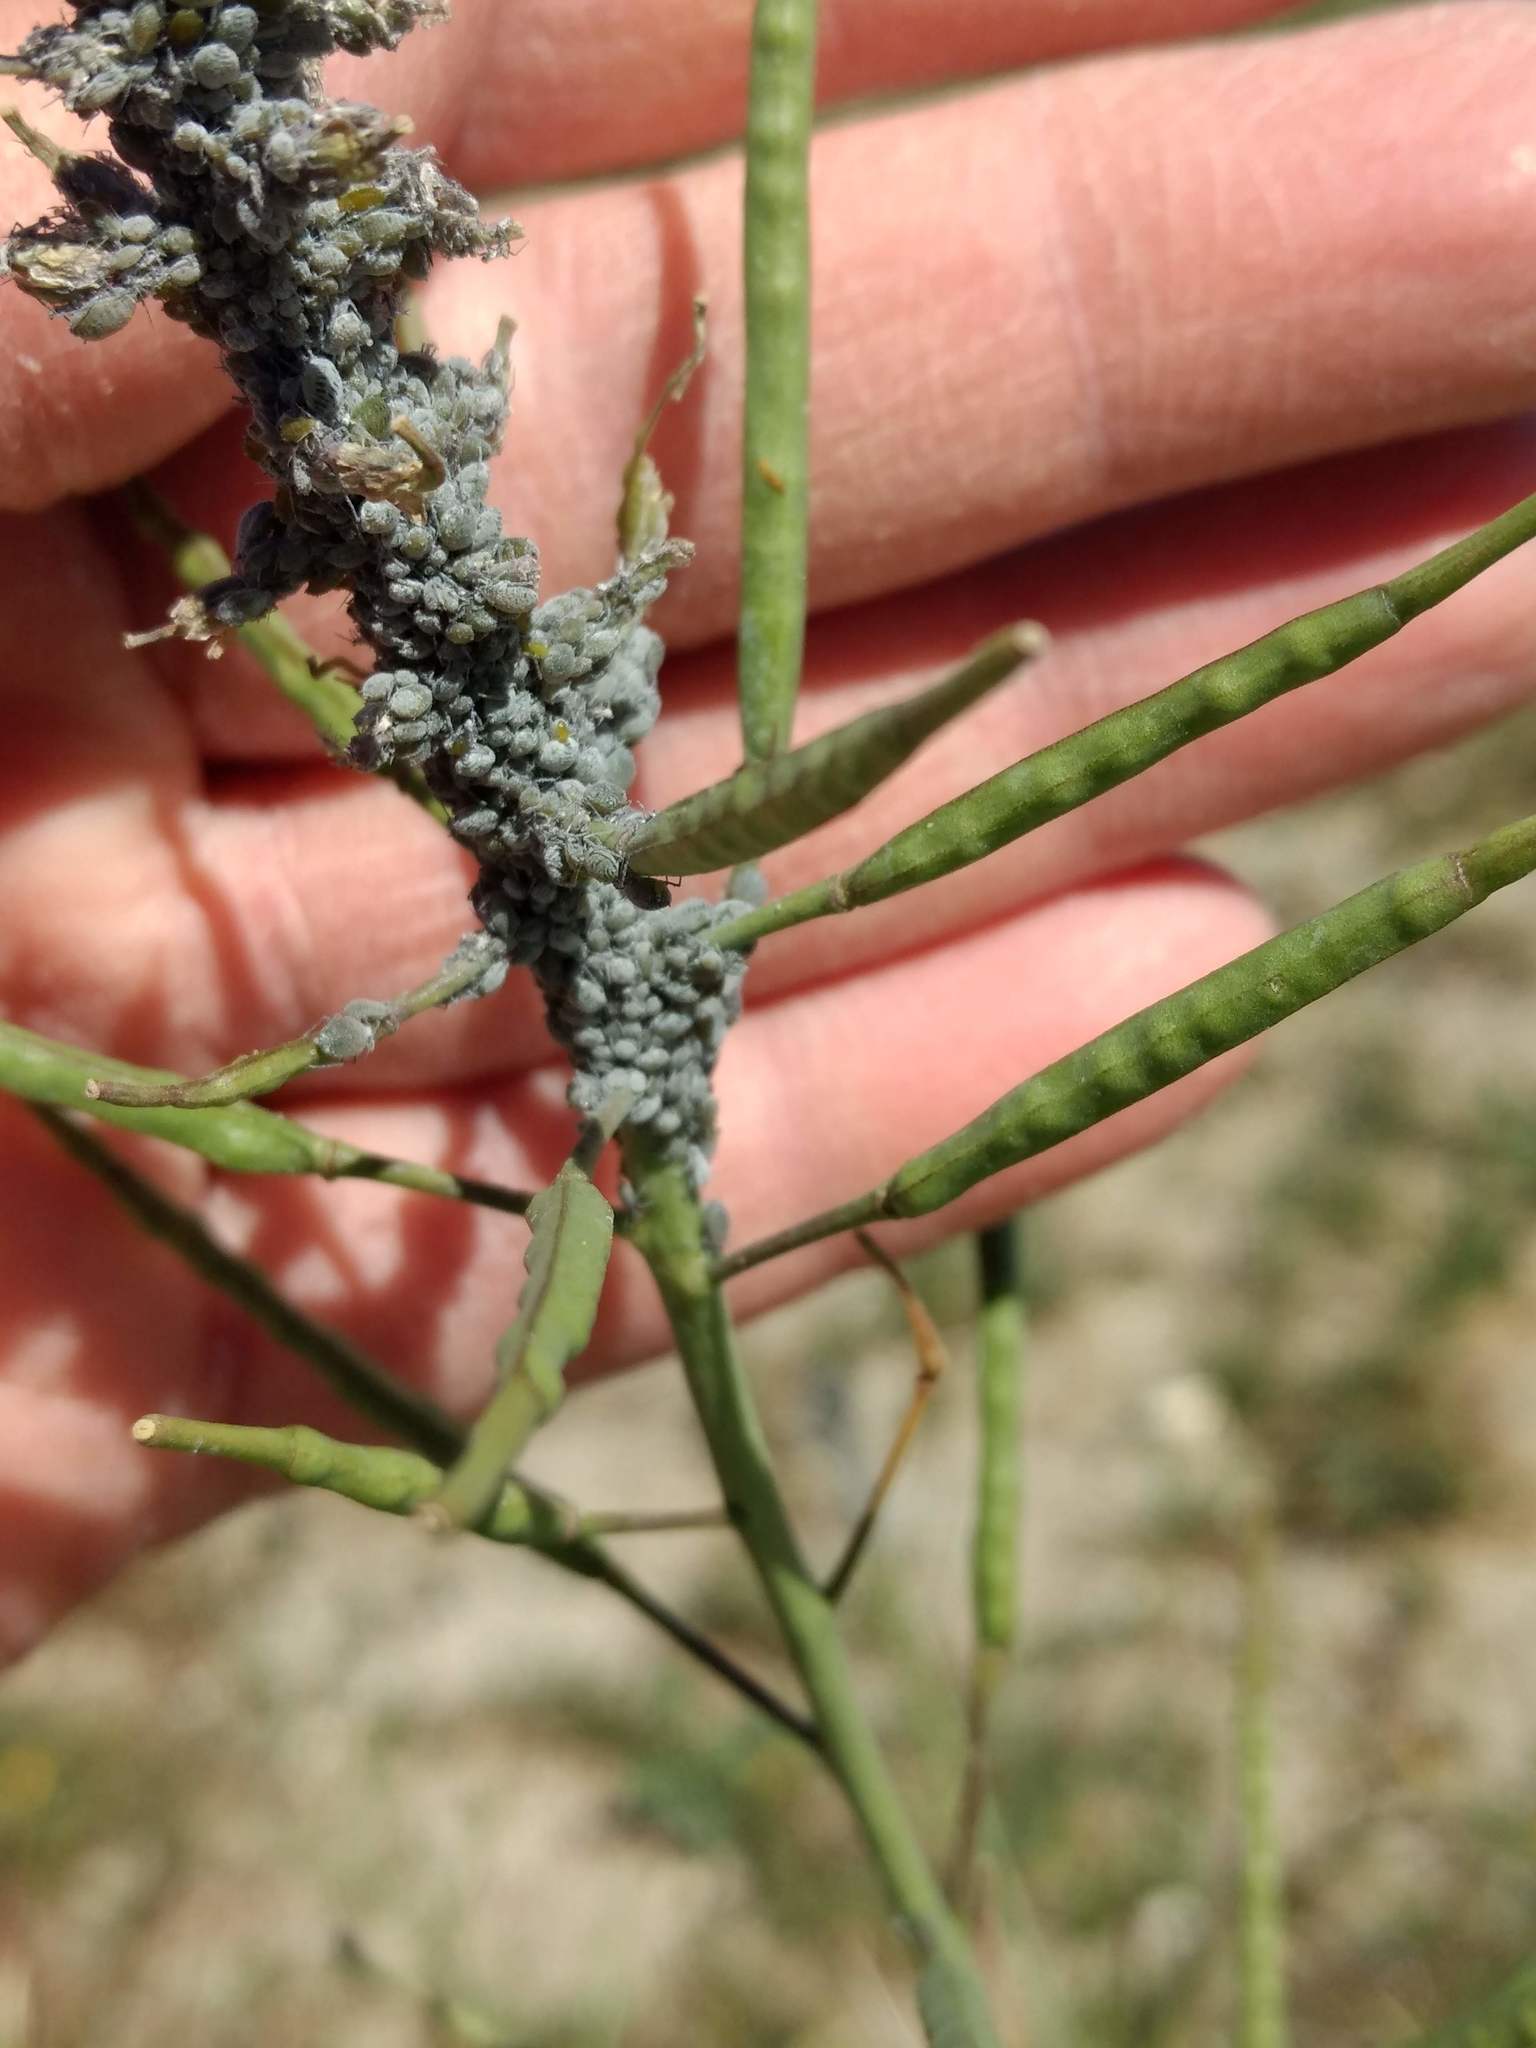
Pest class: cabbage_aphid